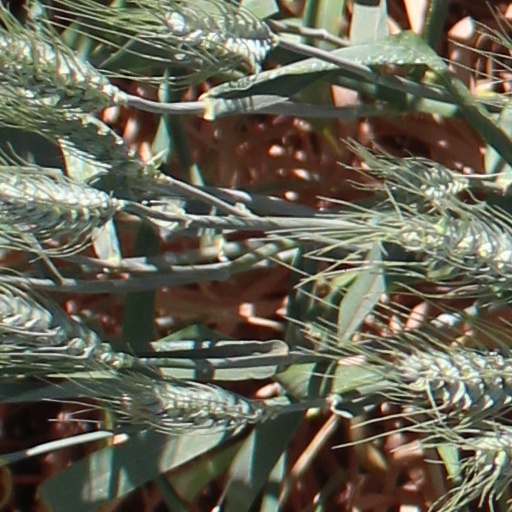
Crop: wheat